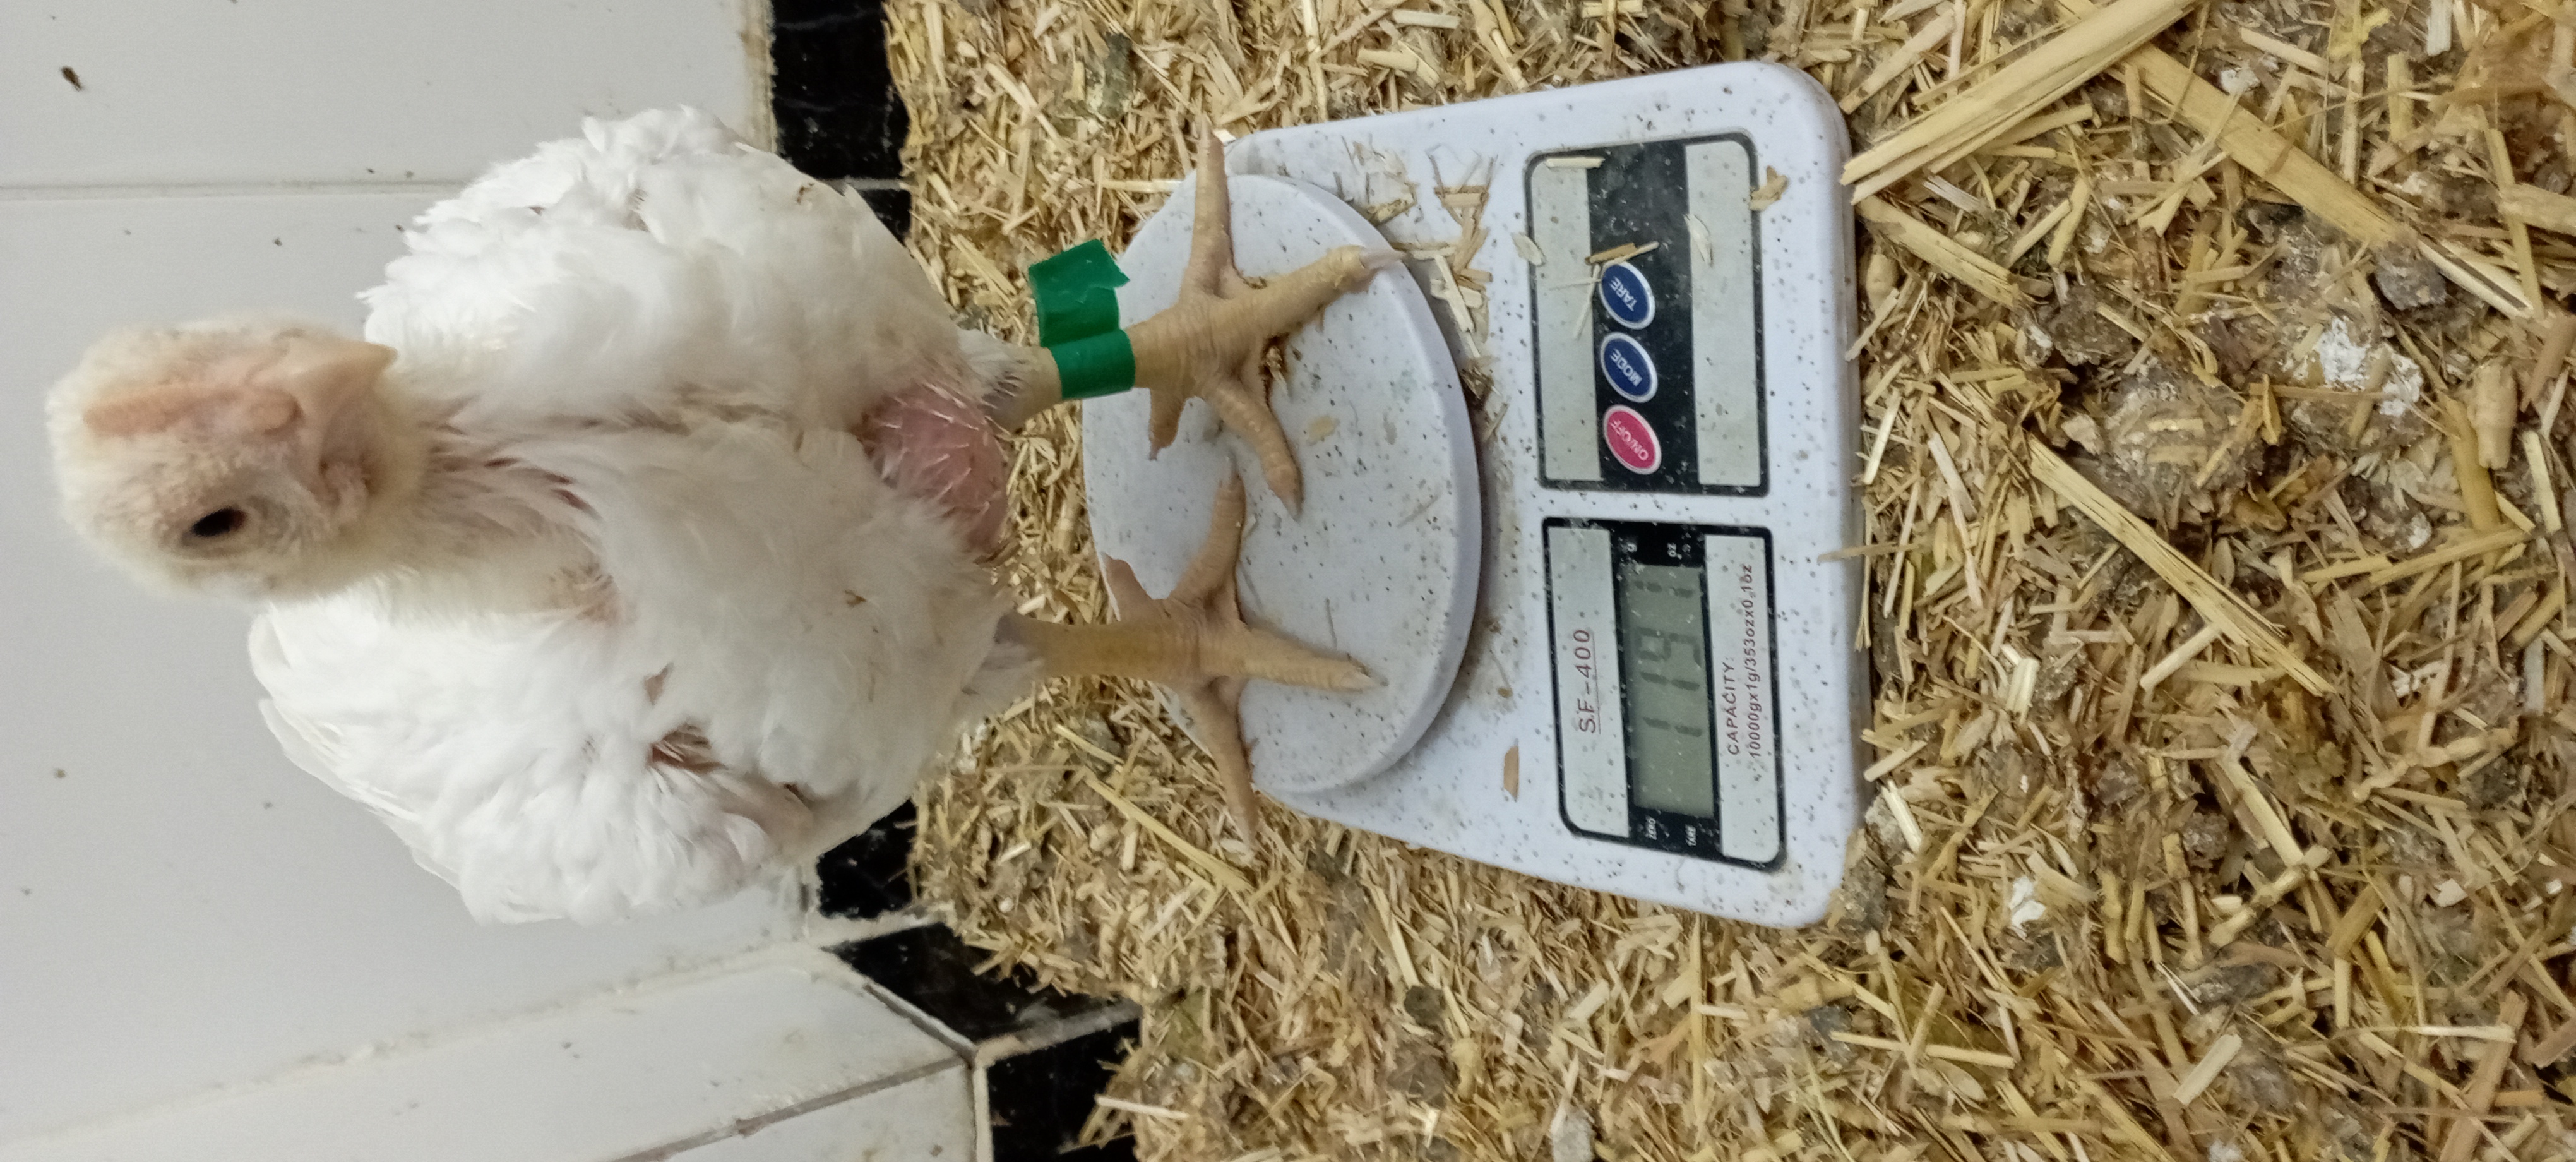
Weight: 1243 g